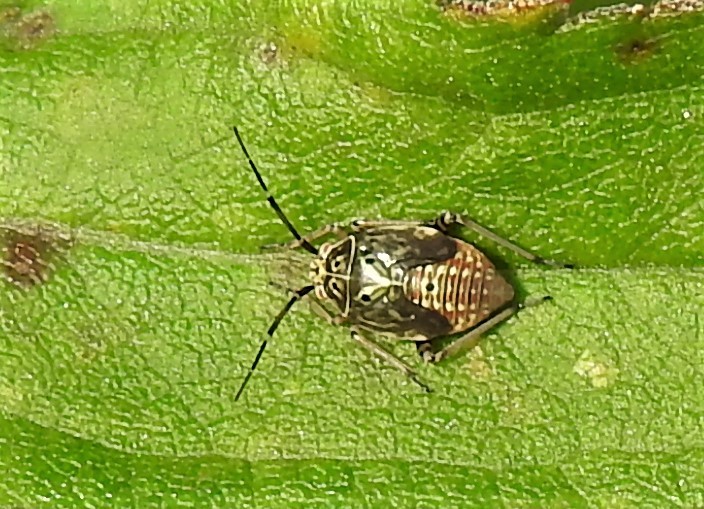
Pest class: lygus_bug